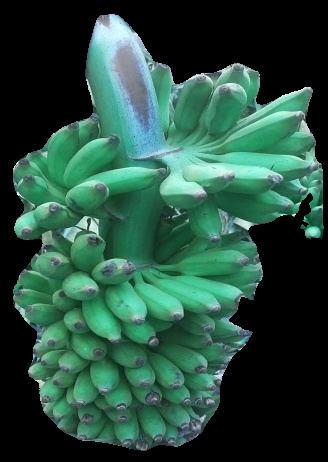
Variety: elakki-bale
Grade: grade1